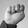
ASL letter: N